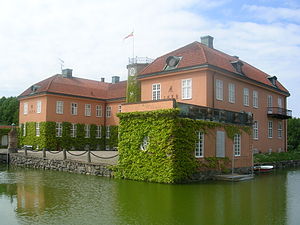
Maltesholm slot
Maltesholm slot
Maltesholm slot er et svensk slot i Östra Sönnarslöv sogn i Kristianstad kommune i Skåne. Det ligger 18 km sydvest for Kristianstad på Linderødsåsen. Maltesholm blev opført som et renæssanceslot med en bred voldgrav 1635-38, men det fik sit nuværende udseende med valmtag og pudset facade i 1780'erne. Slottet er privat, men der er offentlig adgang en del af året til parkanlægget.